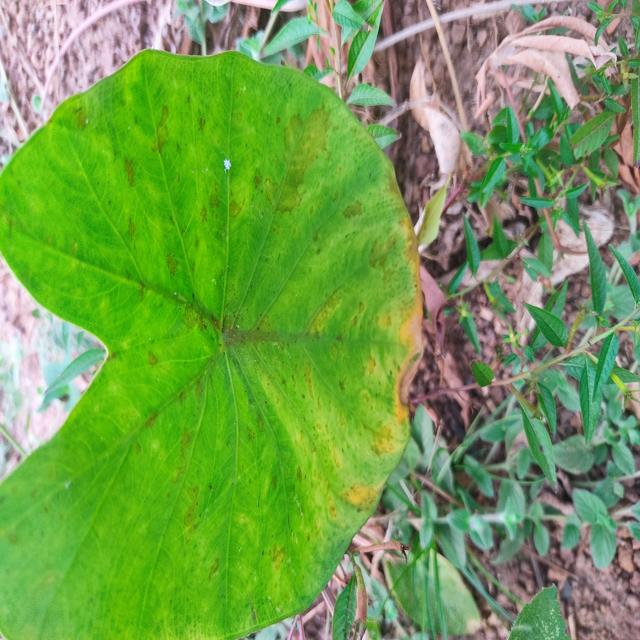
Label: Mid_Blight